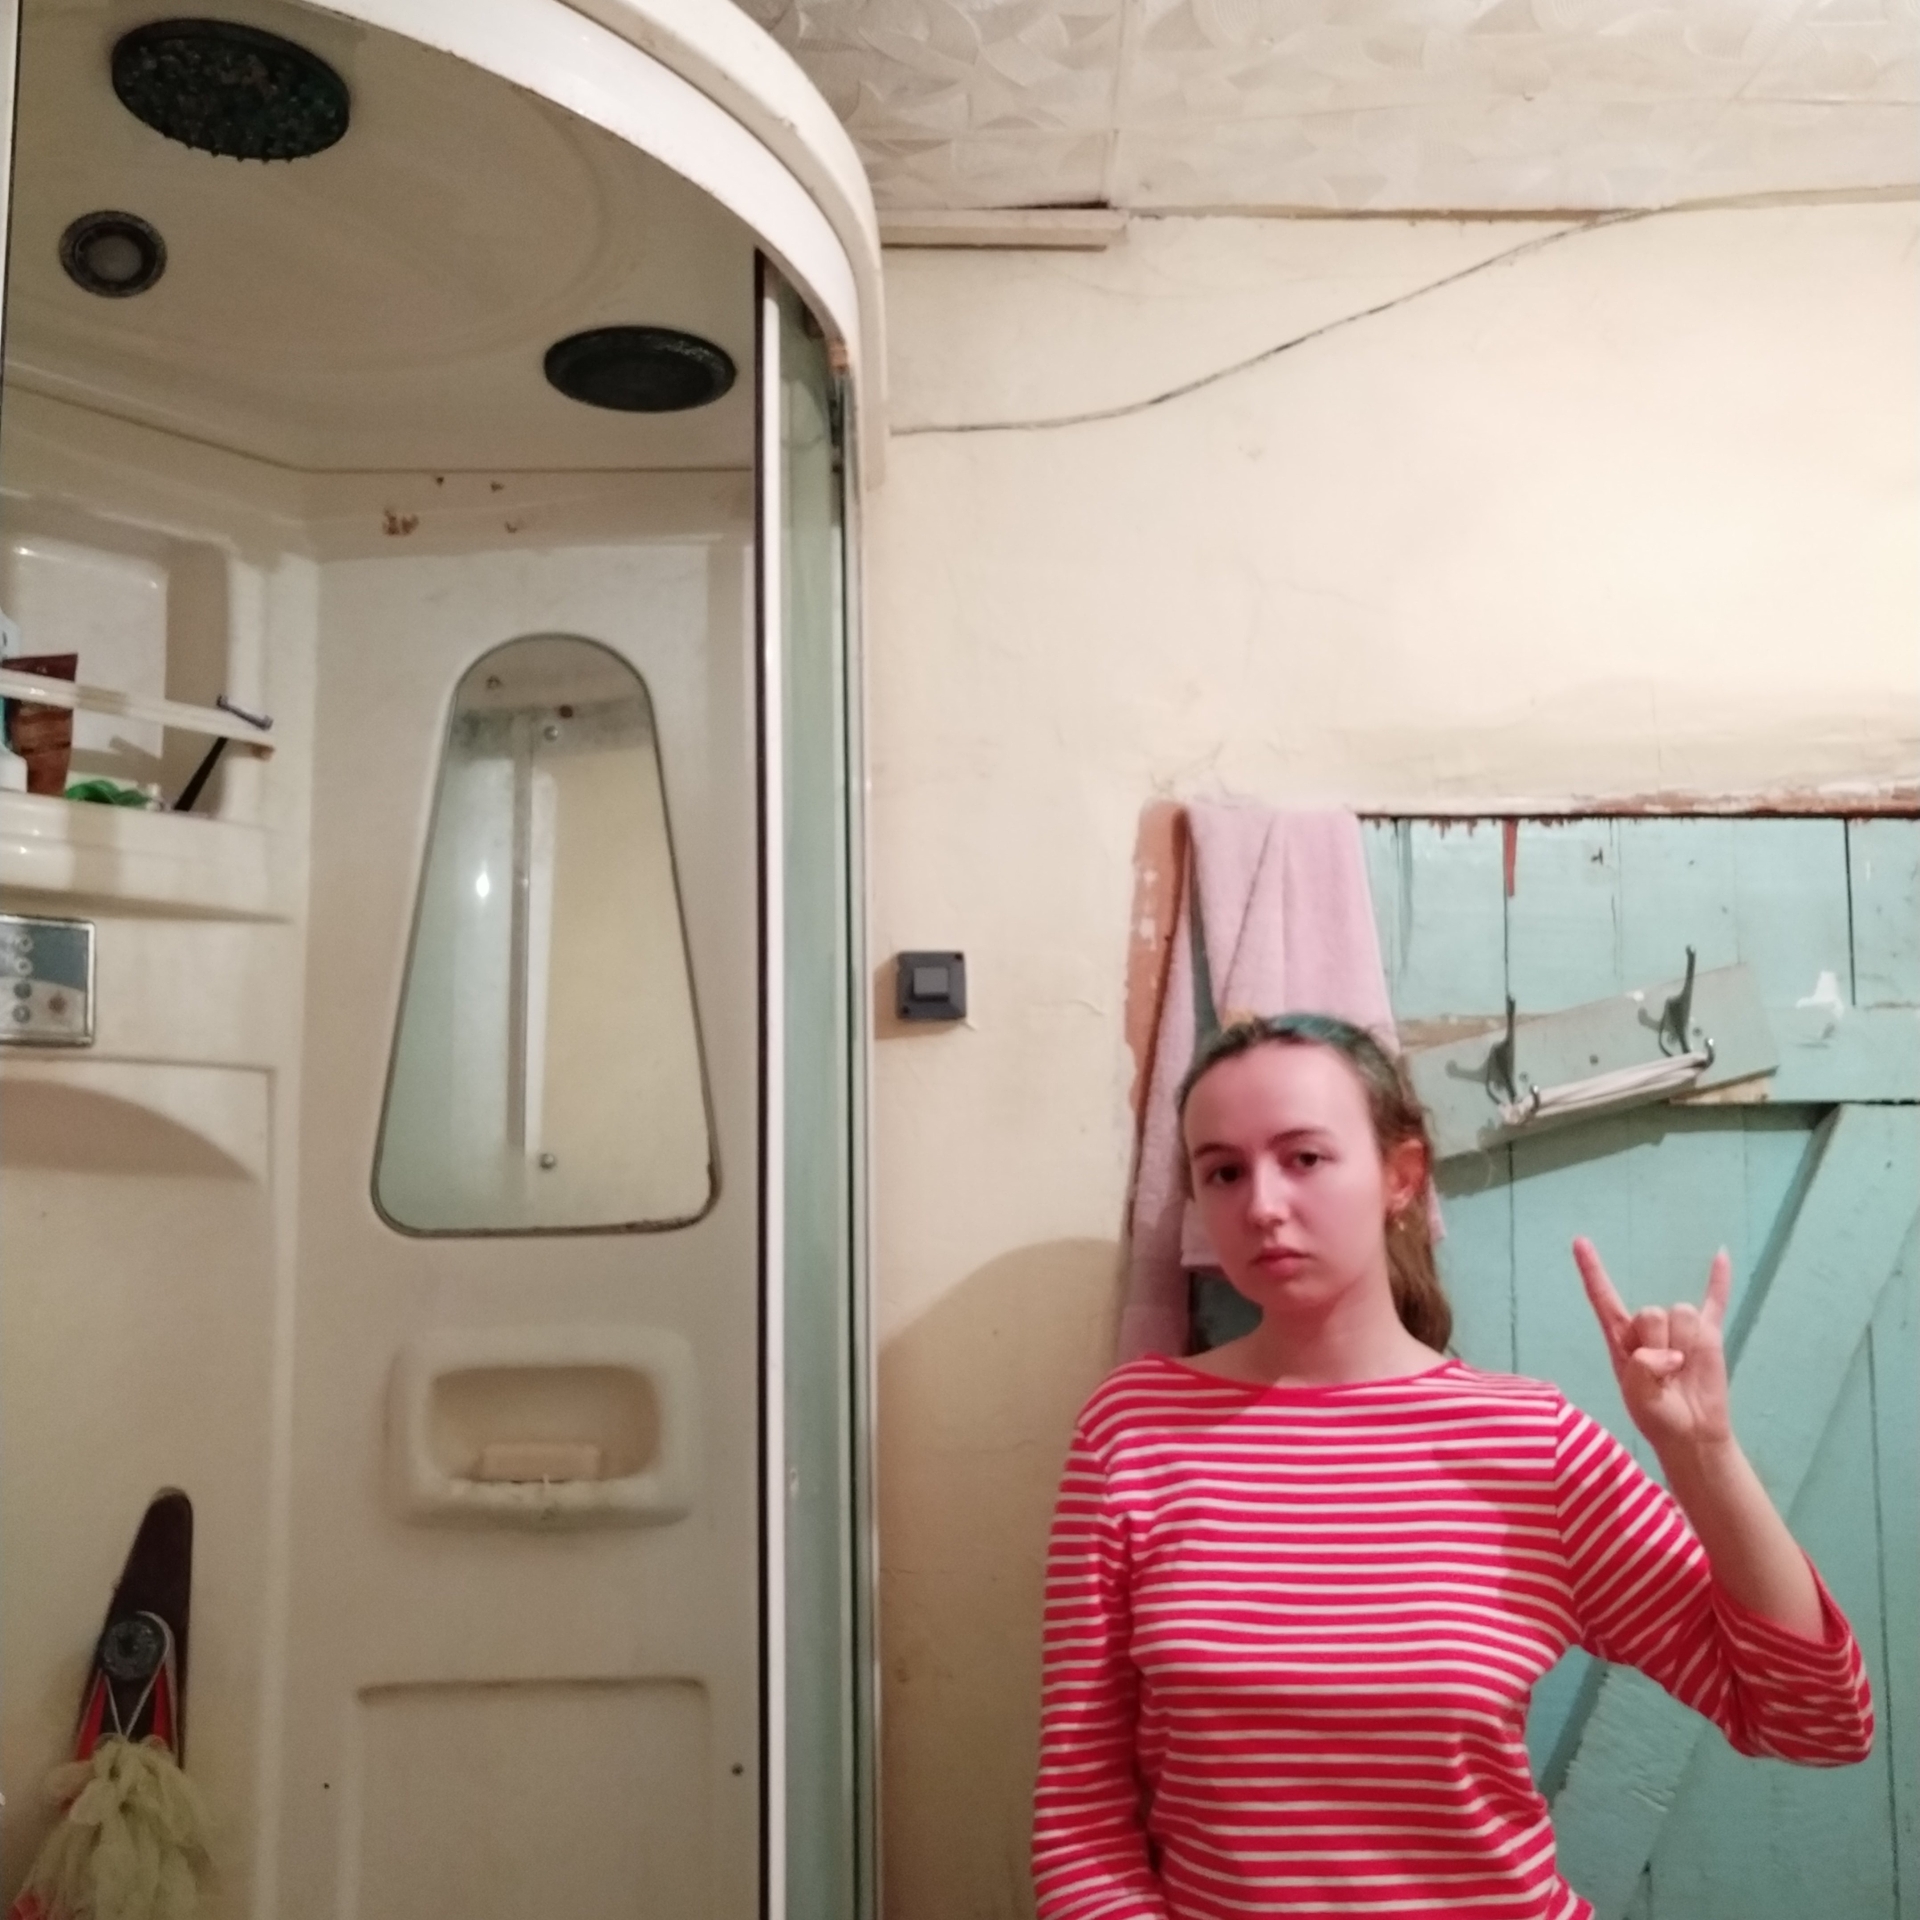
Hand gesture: rock